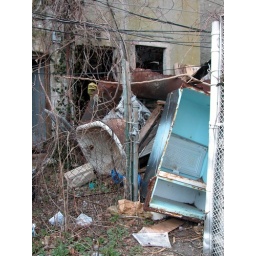
A colorful collection of old appliances behind a house in Atlantic City, New Jersey.